1990 Cannes Film Festival

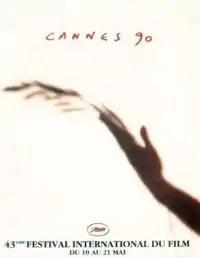
Official poster of the 43rd Cannes Film Festival, an original illustration by "Castella Traquandi".

The 43rd Cannes Film Festival took place from 10 to 21 May 1990. Italian filmmaker Bernardo Bertolucci served as jury president for the main competition.